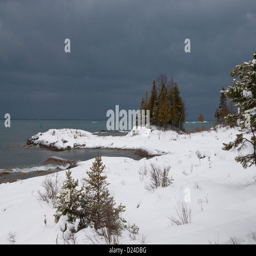
a view on a stormy winter day